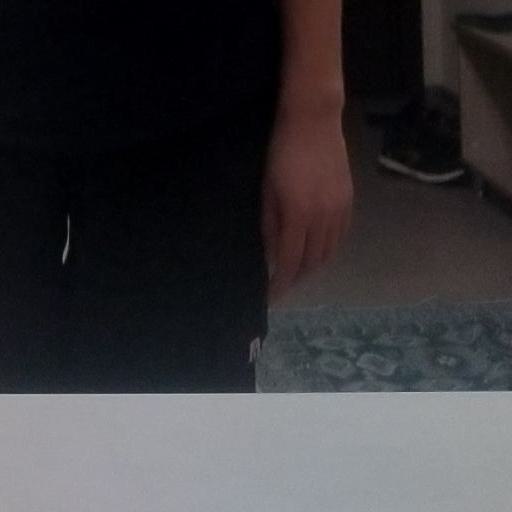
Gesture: no_gesture